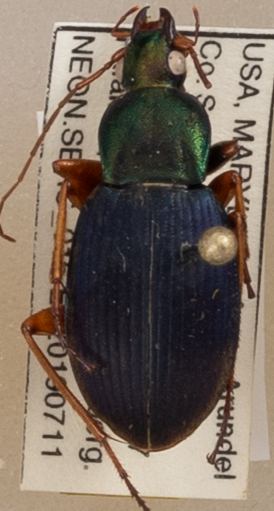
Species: Chlaenius aestivus
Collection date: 2019-07-11
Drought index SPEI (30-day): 0.966
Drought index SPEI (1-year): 2.09
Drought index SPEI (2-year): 1.85